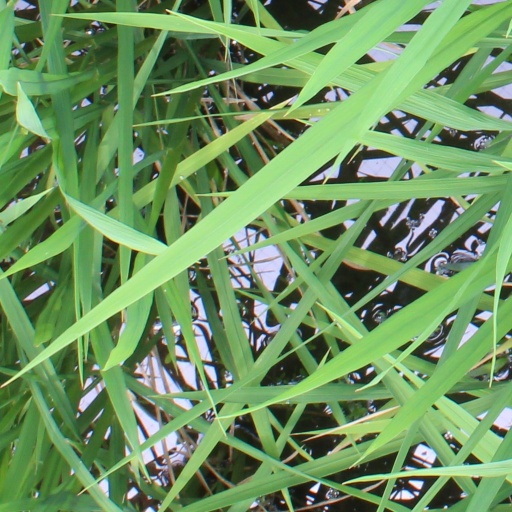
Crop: rice